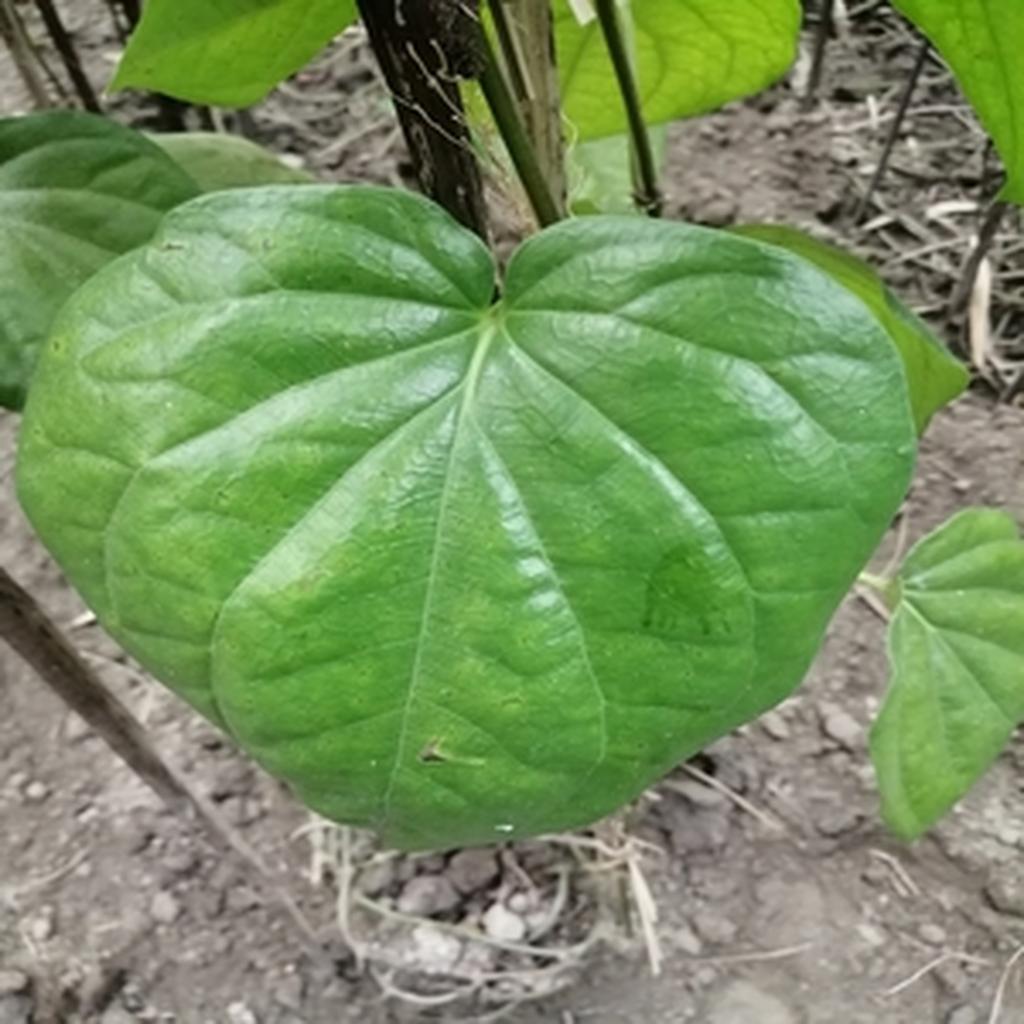
Label: Healthy_Leaf